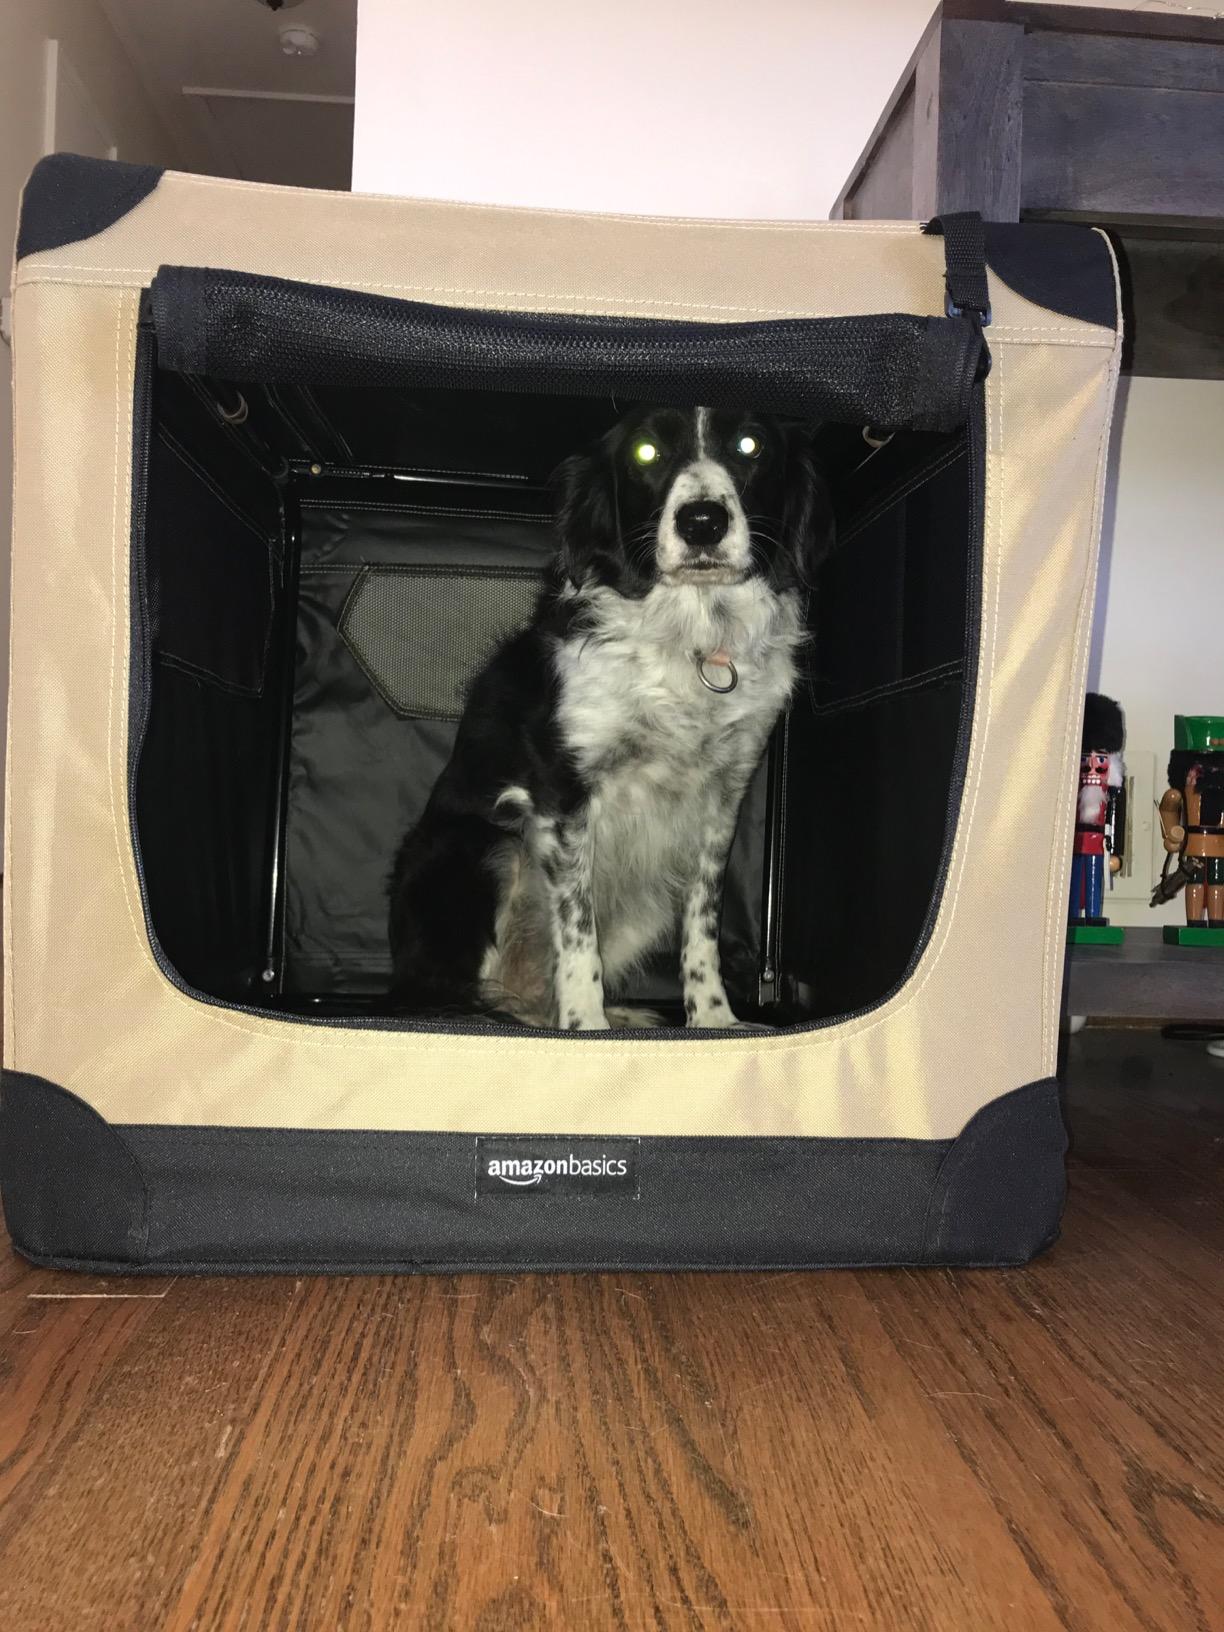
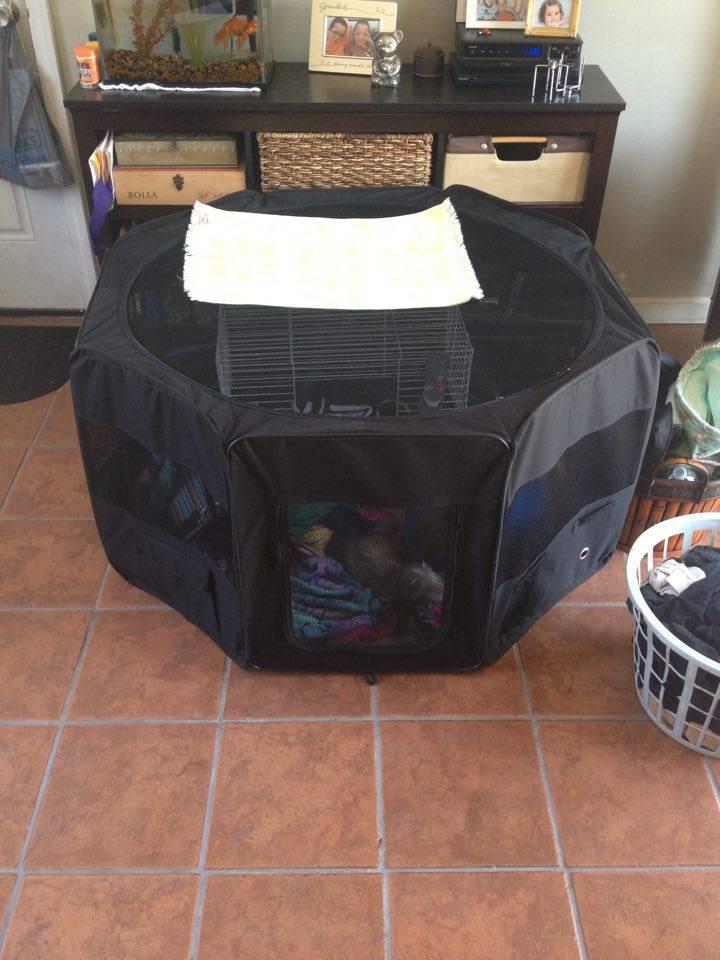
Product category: items_kennel
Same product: no